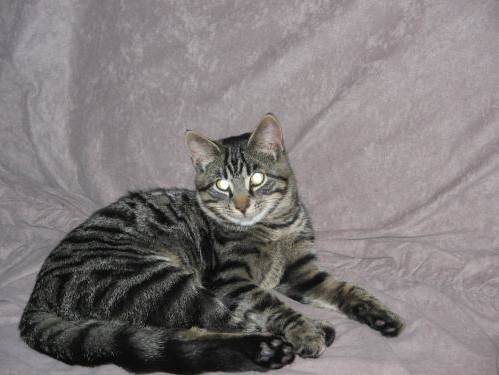
Label: cat